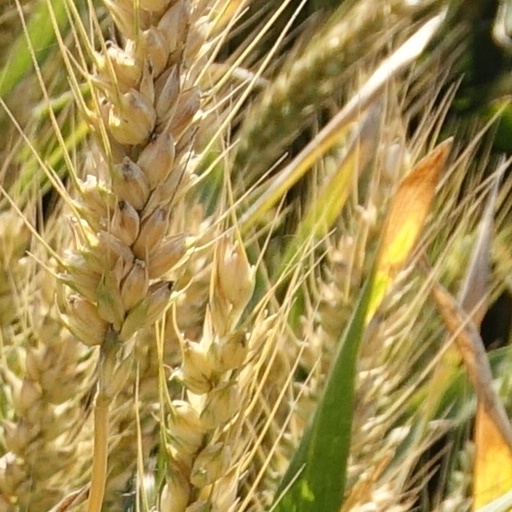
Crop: wheat